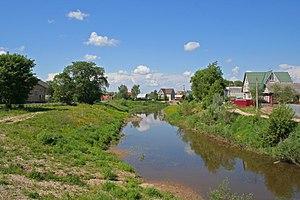
La Gjat est une rivière de l'oblast de Smolensk, en Russie et un affluent gauche de la Vazouza, dans le bassin hydrographique de la Volga.